K. S. Sabarinadhan

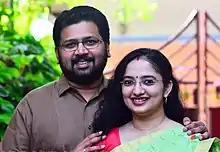
K.S Sabarinadhan with wife Divya S. Iyer

Sabarinadhan is married to Divya S. Iyer, a civil service officer, thus becoming the first MLA–IAS couple in Kerala. The couple have a son.